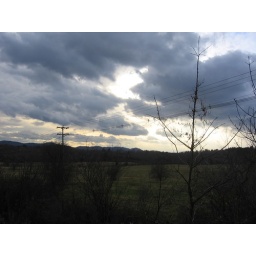
clouds over mountains